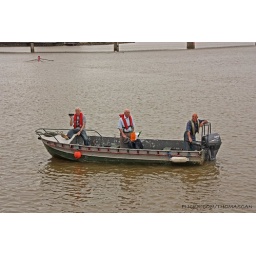
Three men are seen in a boat on the river Shannon in Limerick City, Ireland.